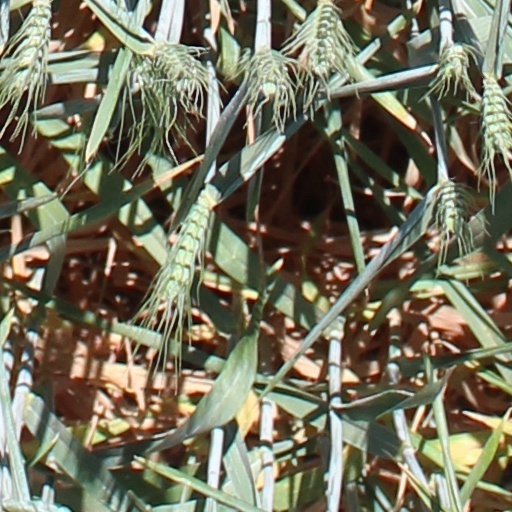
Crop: wheat